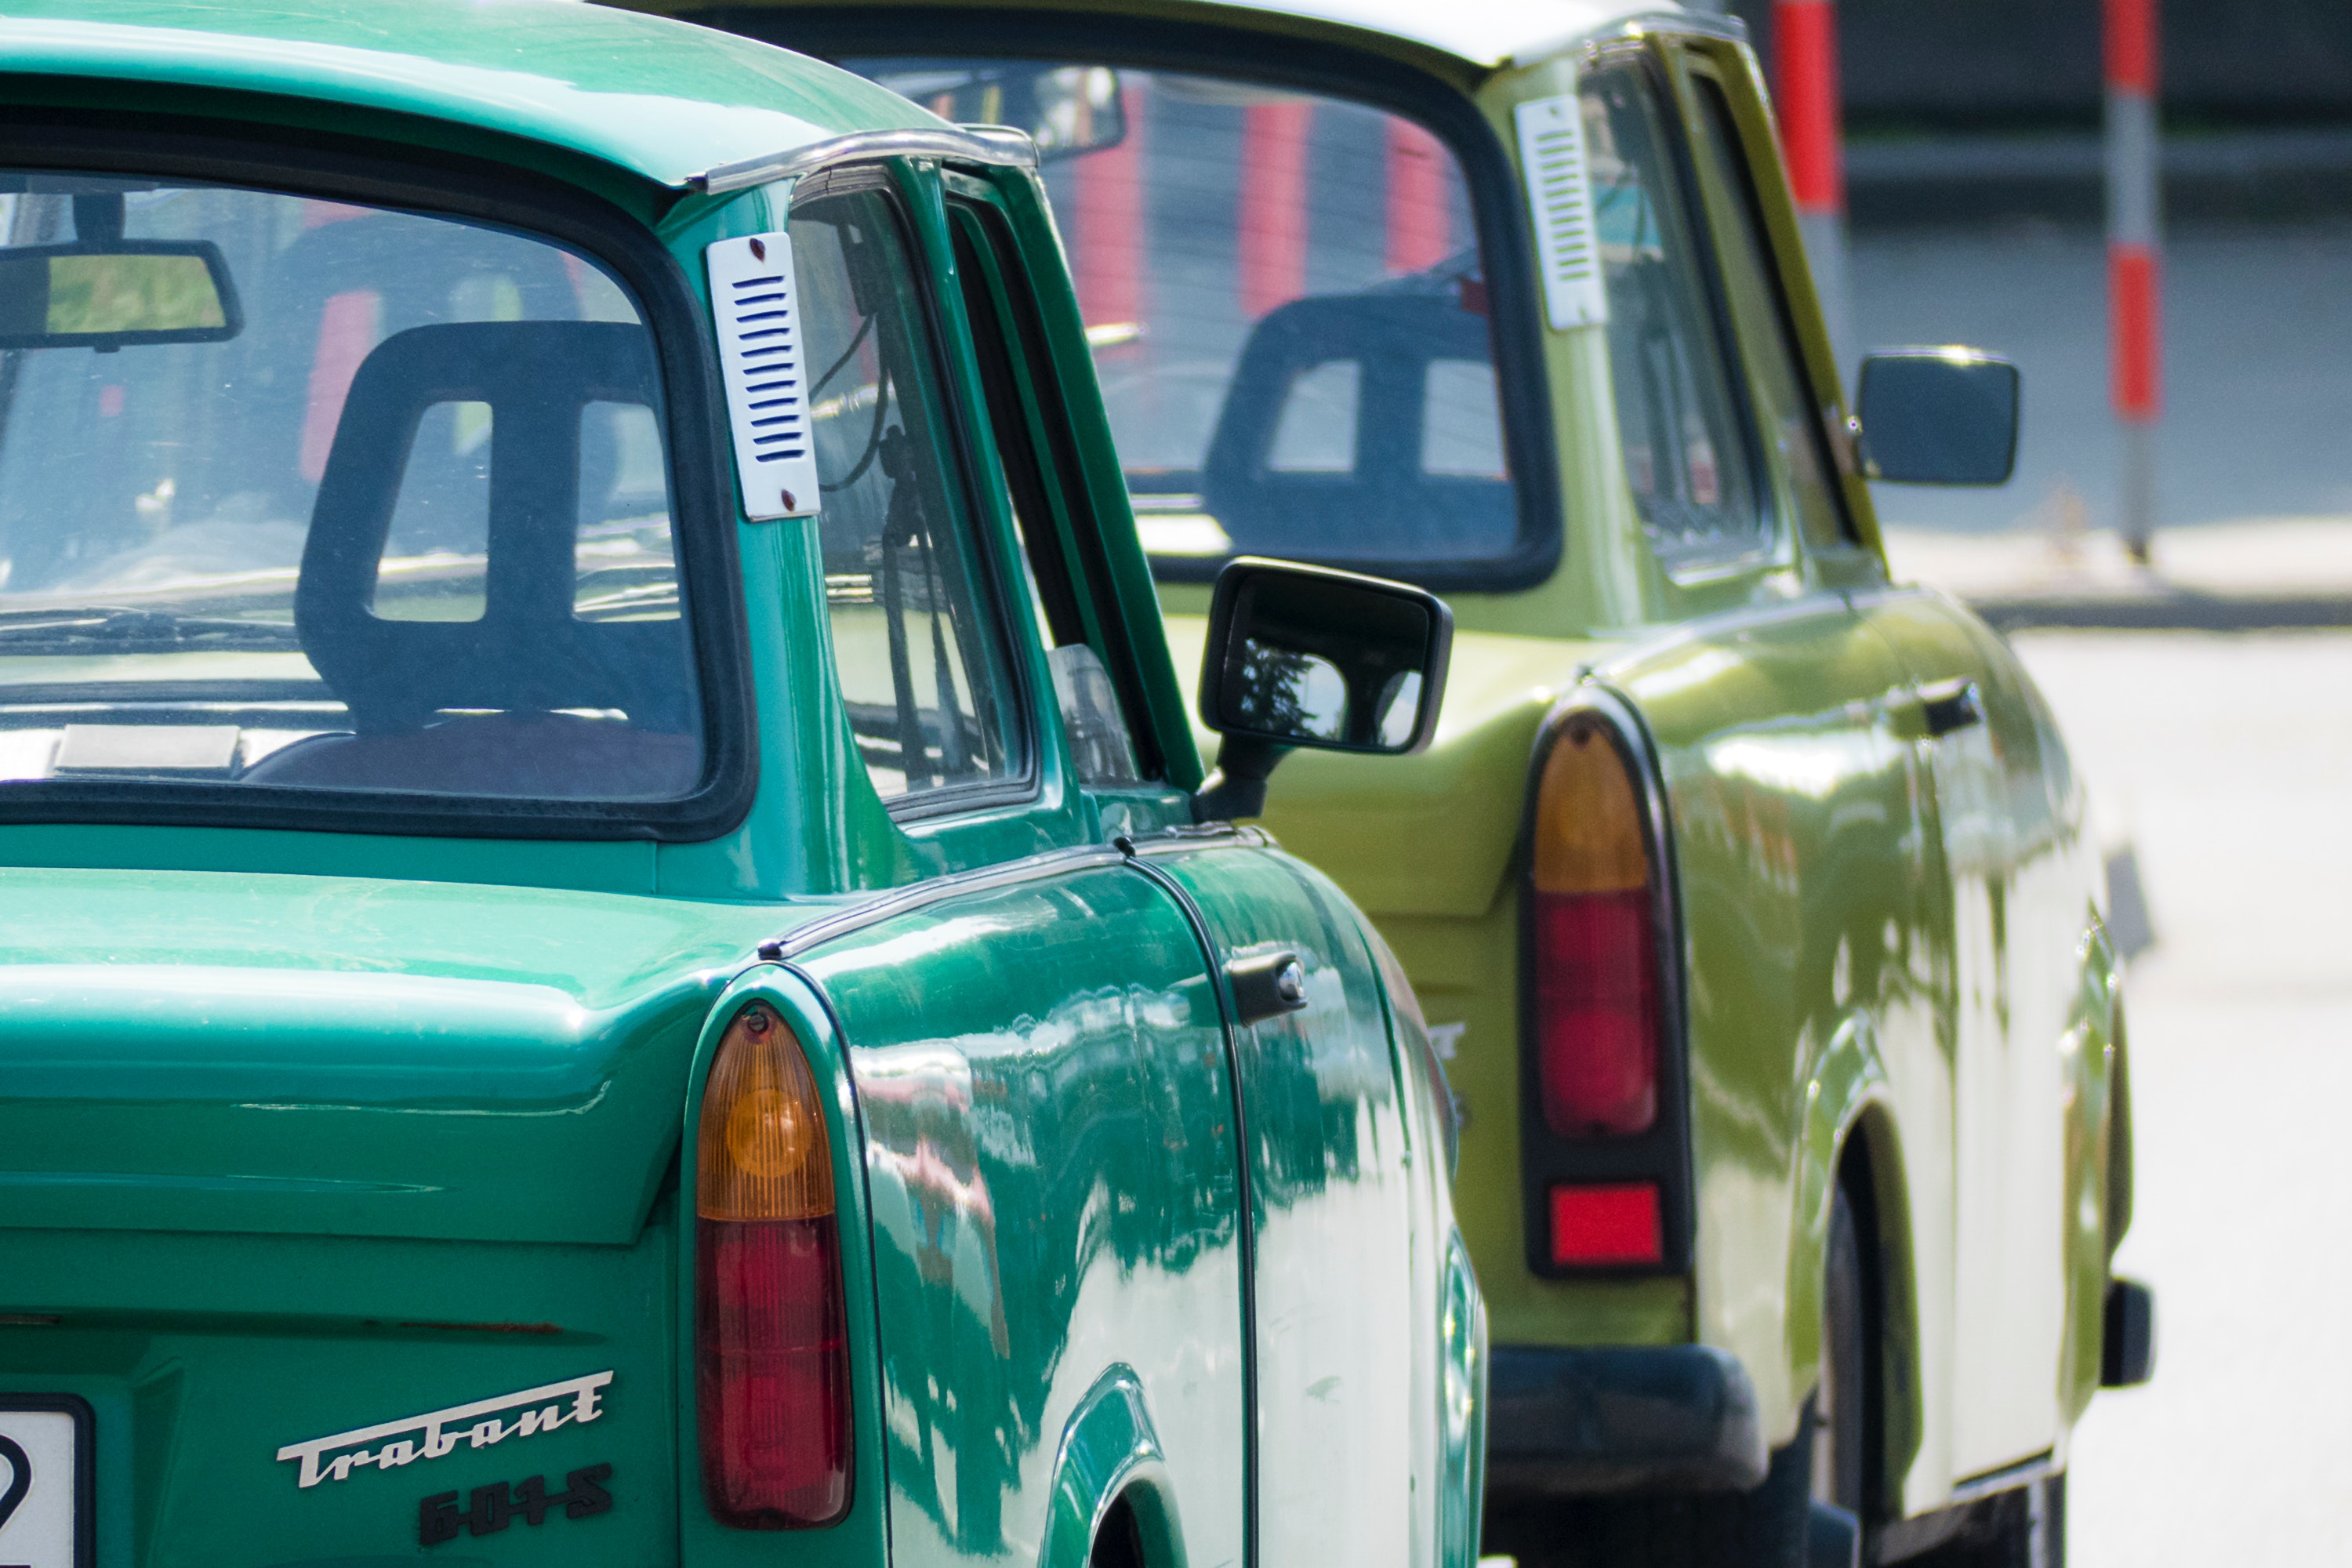
land vehicle, vehicle, car, classic car, subcompact car, city car